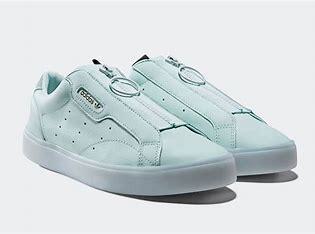
Brand: Adidas
Model: Sleek